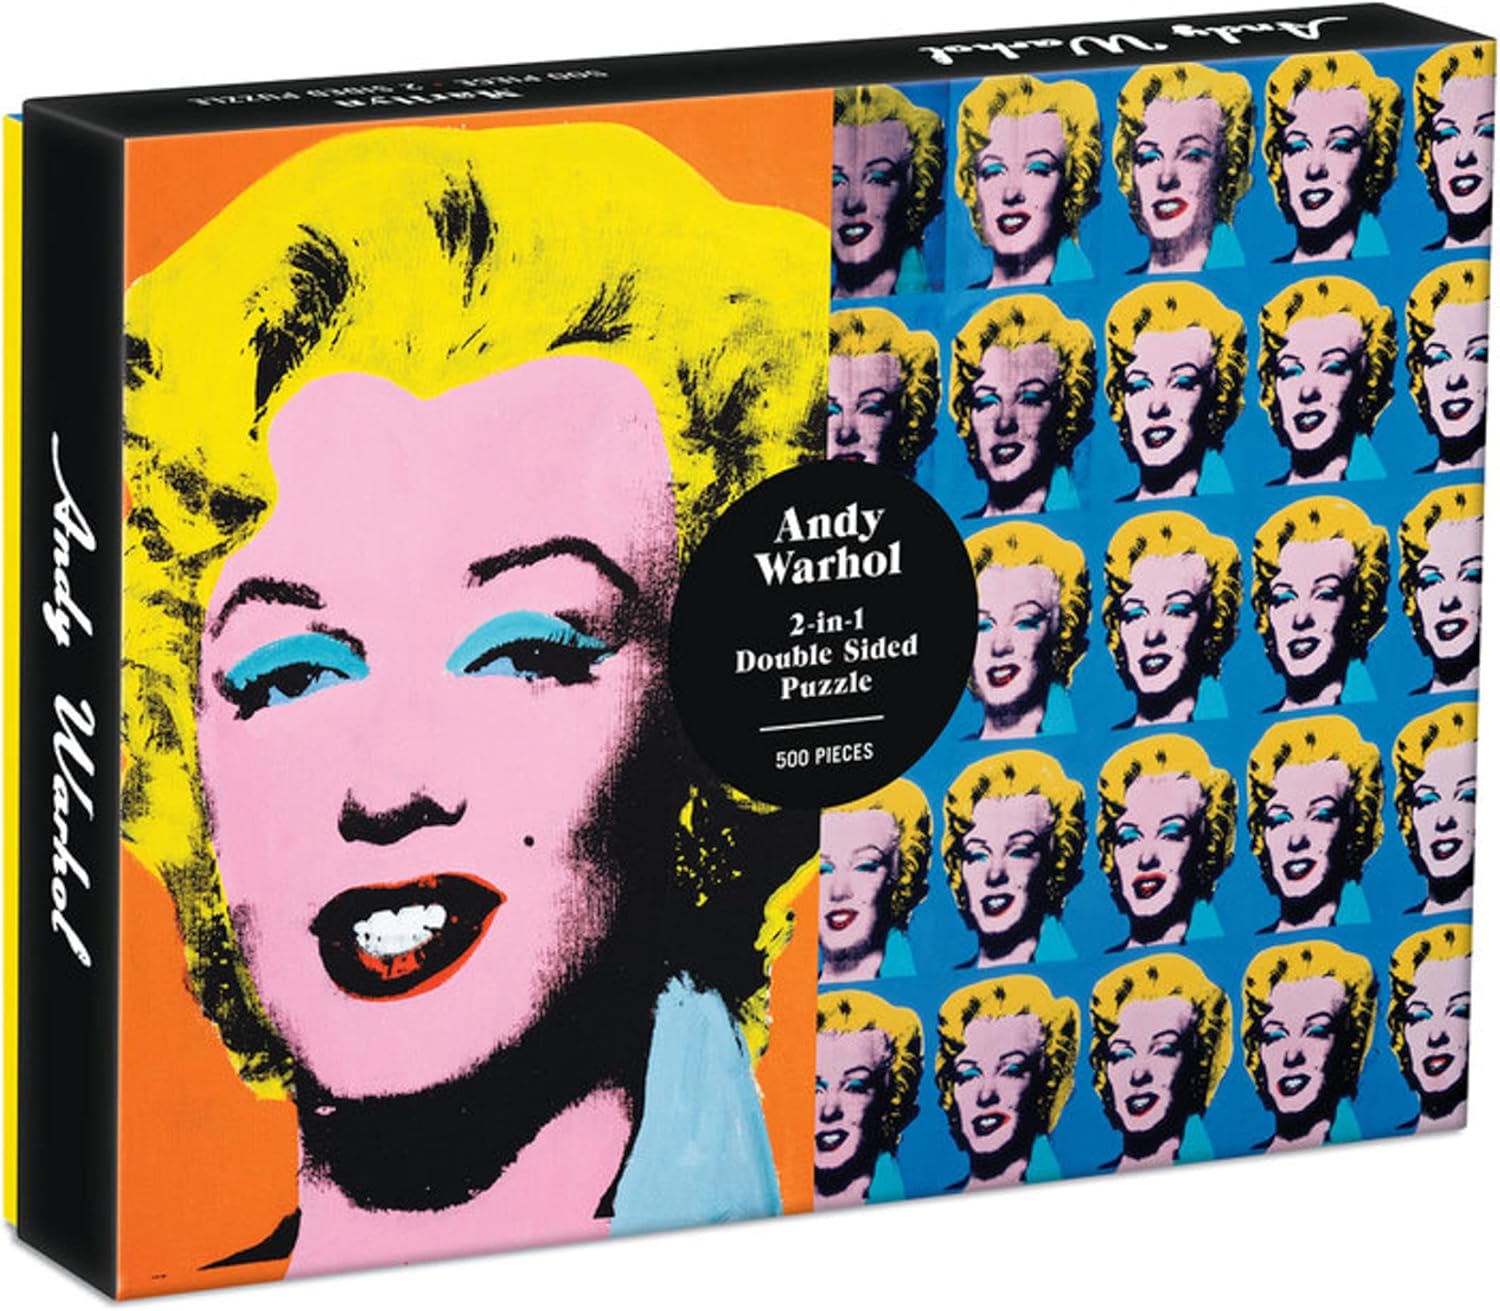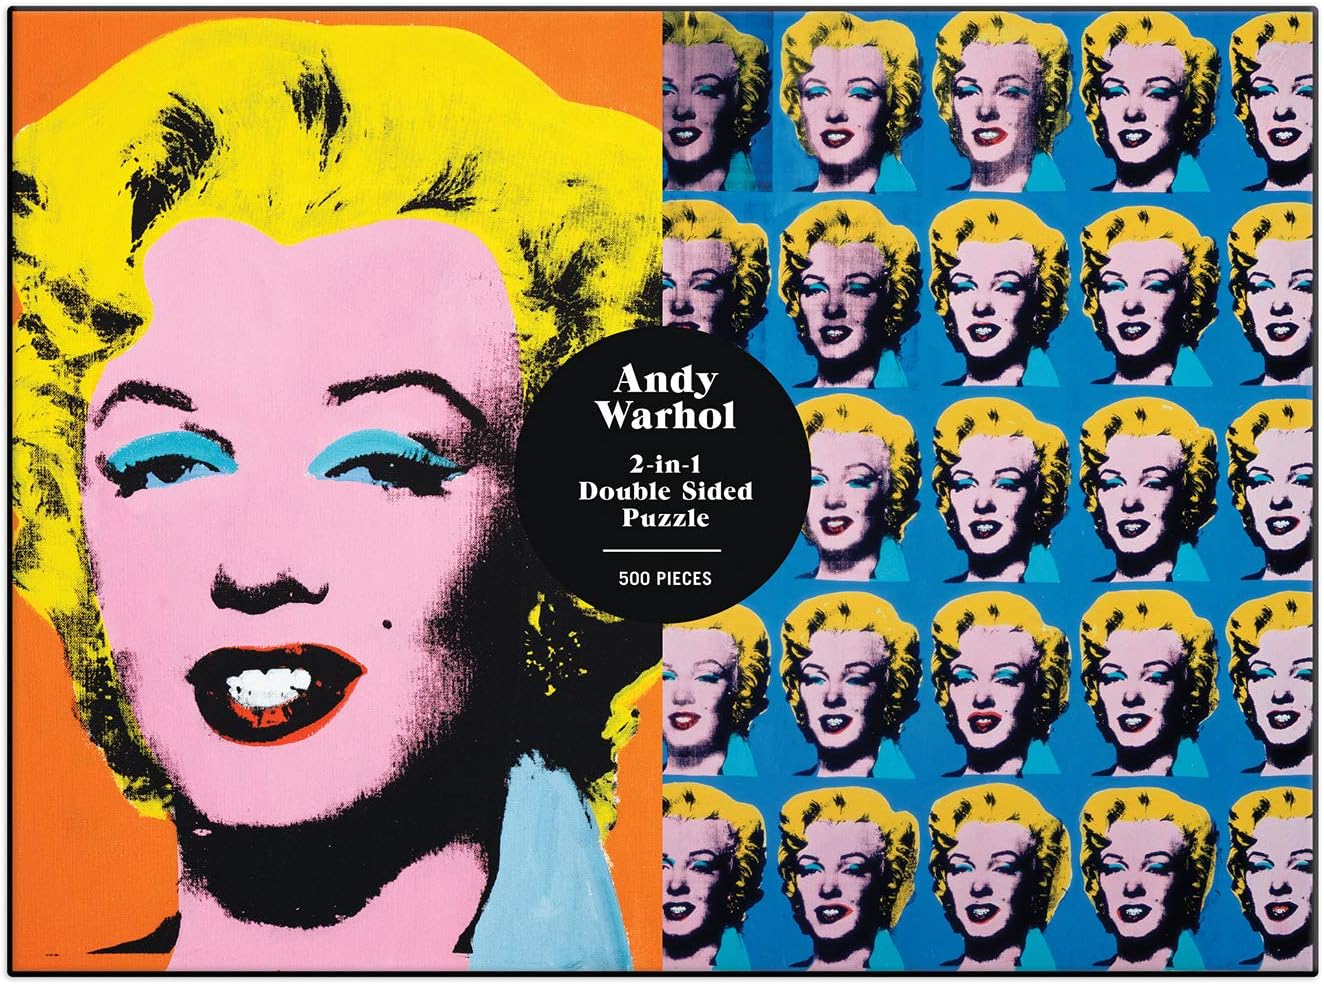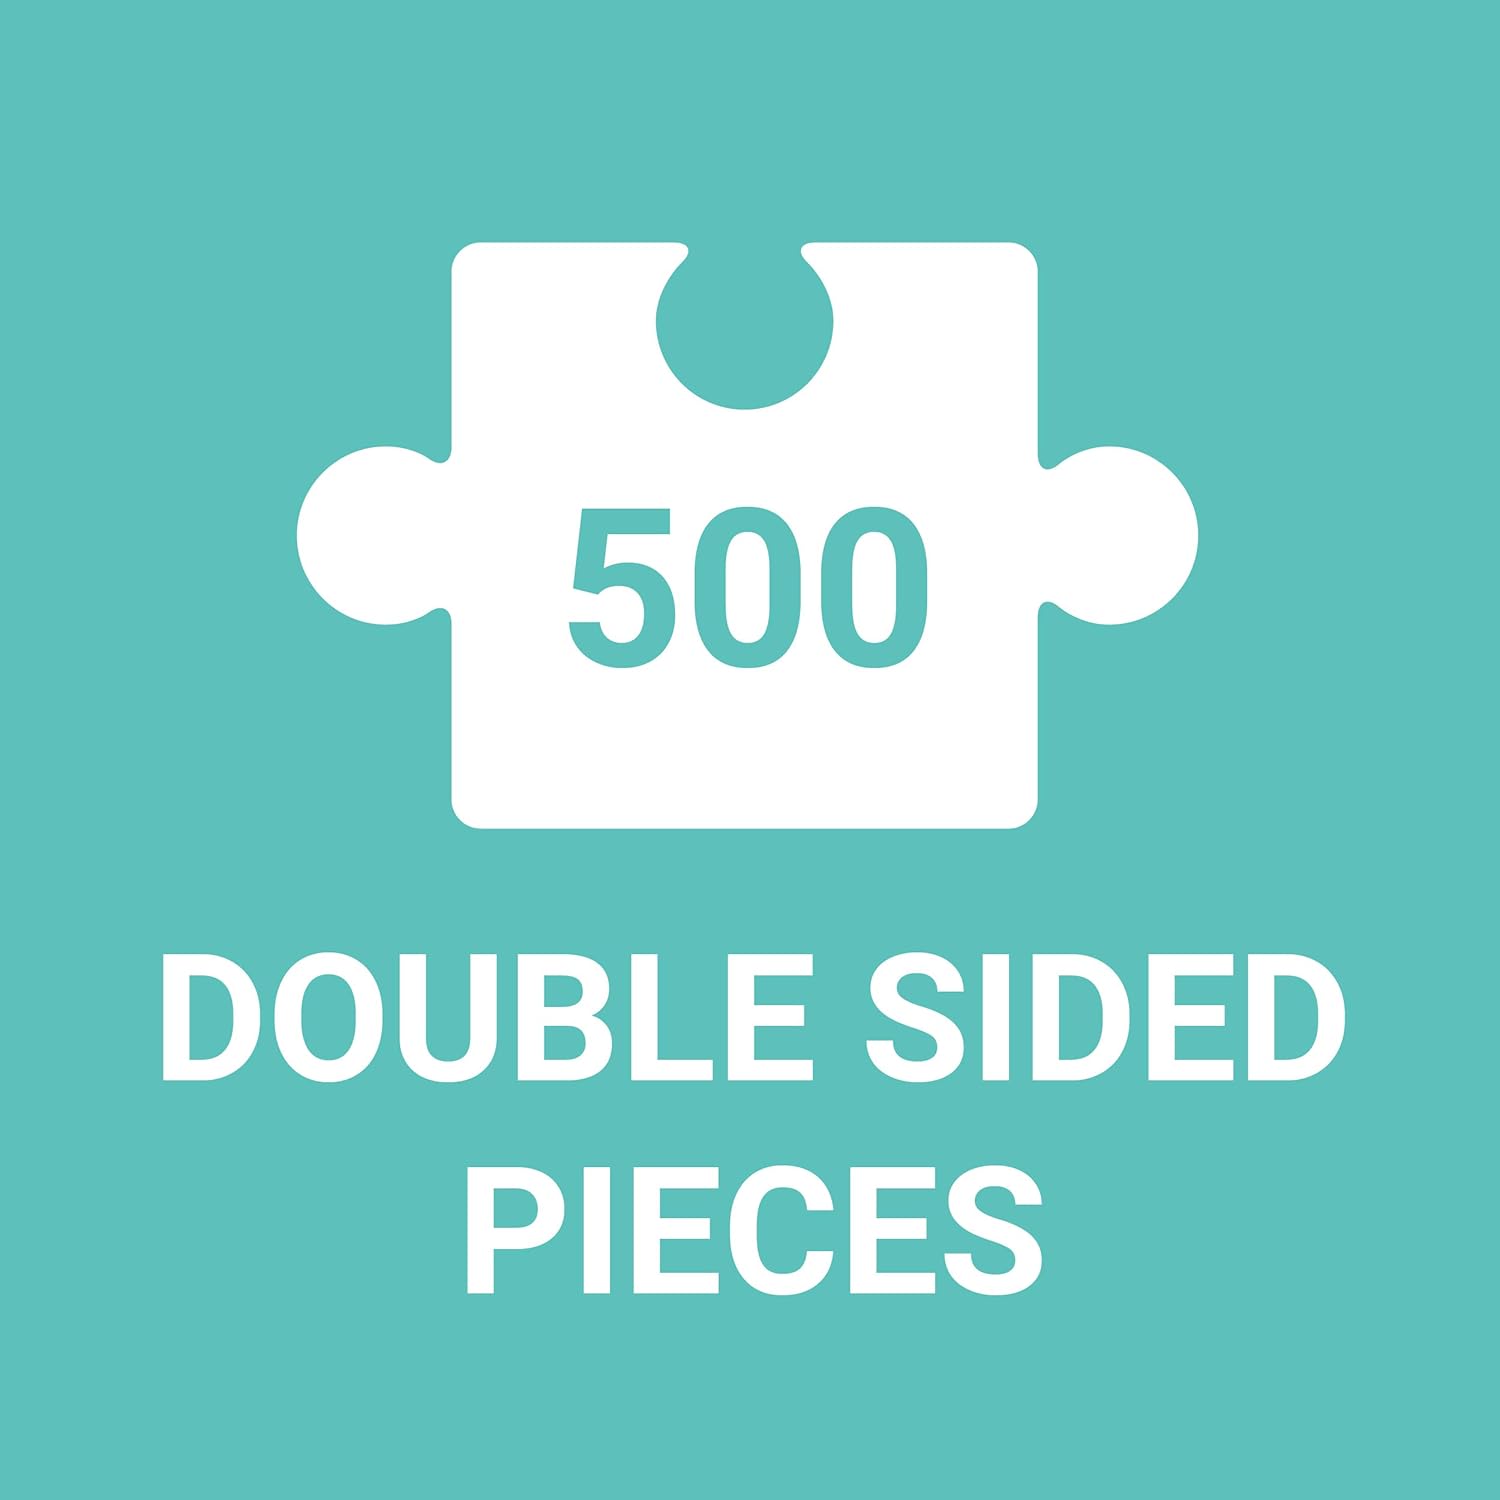
Galison Warhol Marilyn 500 Piece Double Sided Puzzle, Multicolor
Category: Toys & Games
With two stunning Pop Art images included, fans of Andy Warhol’s work and challenging puzzles will be excited about this 500-piece Warhol Marilyn two-sided jigsaw puzzle from Galison. Thoughtfully designed, one side of the puzzle is matte and the other is glossy for easy sorting. A great challenge for families to enjoy together, the puzzle includes an informational insert about the artist and the image for added entertainment. The attractive and sturdy 11.5” x 8.5” x 1.5” storage box is an ideal place to keep pieces safe, together and free from damage. Also makes a great gift! Galison was founded in 1979 to work with museums to make artist imagery widely available in the form of well-designed paper products. With new collections each year, Galison has broadened its assortment well beyond stationery to puzzles & games, office products, home décor, and more. Our vision is to inspire people by adding more art to daily life with the products we create.
Features: 500-PIECE PUZZLE: This unique, double-sided 500-piece puzzle is two puzzles in one for double the fun! Plus, the box contains an informational insert about the artist and the images for added entertainment | DOUBLE-SIDED: This jigsaw puzzle features two versions of Andy Warhol’s iconic Marilyn Pop Art masterpiece! One side of the puzzle is matte and the other is glossy for easy sorting | HIGHEST QUALITY MATERIALS: Galison uses continuous quality control checks during production to ensure there is virtually no puzzle dust Each piece is printed with no glare, non-toxic inks | EASY HANDLING: The 500 puzzle pieces are thick and sturdy, so they are easy to work with and fit together perfectly The completed puzzle measures 24” x 18” and the box measures 115” x 85” x 15” | GALISON – Since 1979, our vision at Galison has been to inspire people by bringing art into daily life with home office supplies, home décor, stationery, puzzles and games